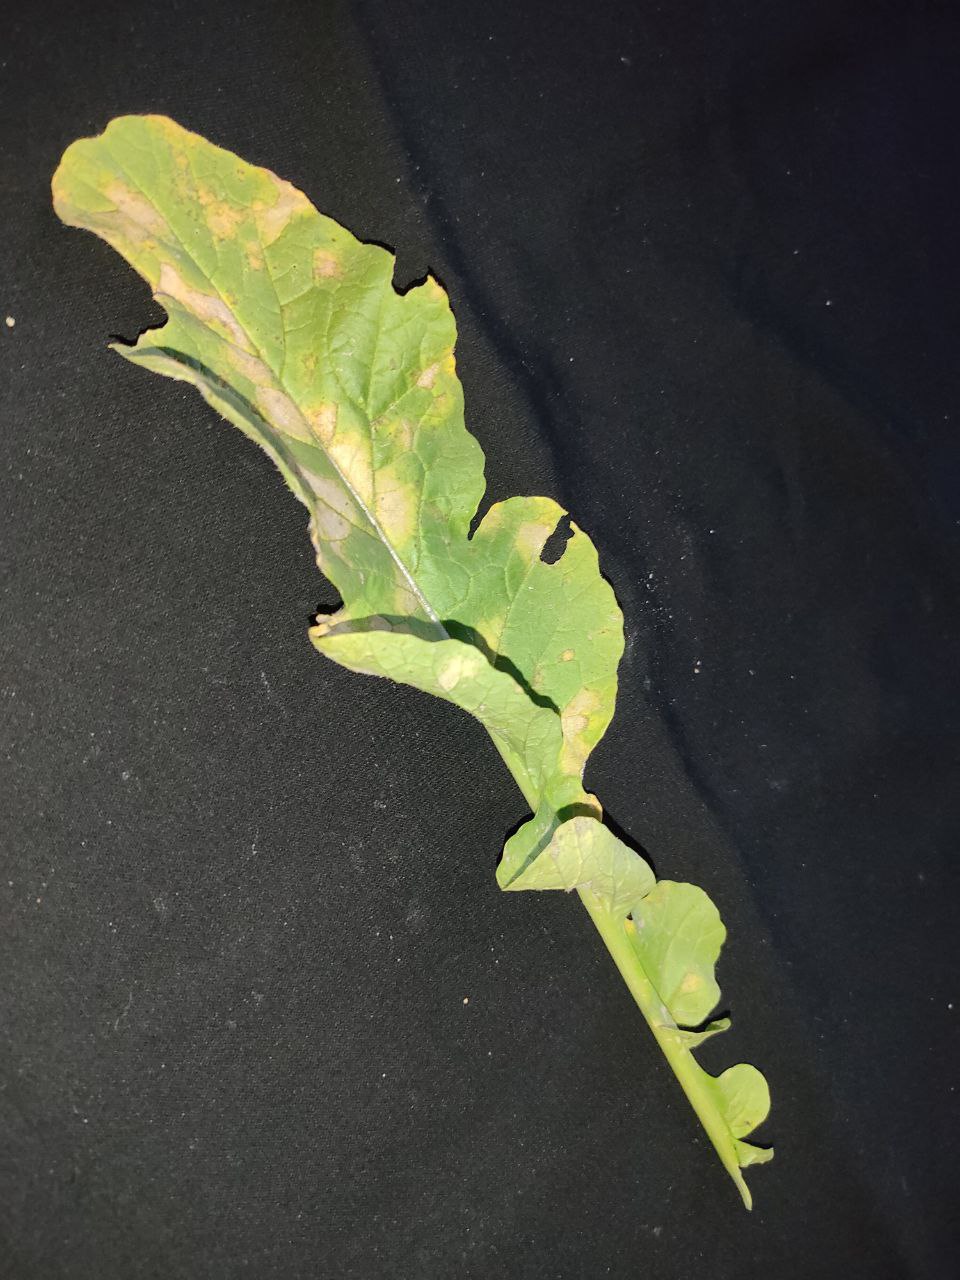
Label: Mosaic virus